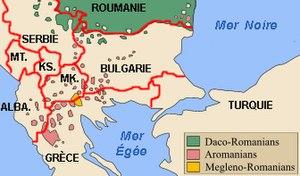
Carte des populations romanophones des Balkans
Les Aroumains, en aroumain Armãni sont une population romanophone des Balkans. Appelés « Valaques » par les Grecs, « Tchobans » par les Albanais, « Tsintsars » par les Serbes et « Machedons » ou « Macédo-Roumains » par les Roumains, les Aroumains sont généralement nommés « Vlasi », « Vlahi » ou « Vlaši » par les peuples slaves.